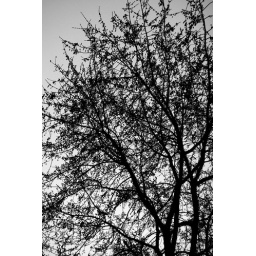
I wanted to concentrate on the bleak pattern formed by the intersecting branches. The blue sky was distracting.